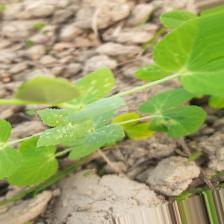
Label: Powdery Mildew